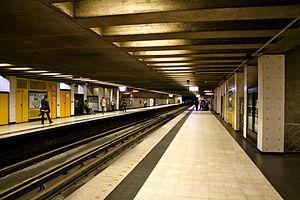
Place-d'Armes est une station de la ligne orange du métro de Montréal située à la jonction du Vieux-Montréal, du quartier chinois et du quartier international dans l'arrondissement Ville-Marie.